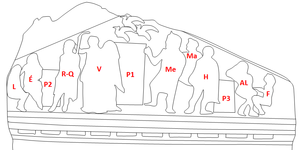
Schéma du fronton du temple de Quirinus représenté sur un fragment du relief Hartwig. Italiano: Schema del frontone del tempio di Quirino mostrato sul frammento del «
Le temple de Quirinus est un temple romain construit à Rome sur le Quirinal durant la République romaine et dédié à Quirinus, forme divinisée de Romulus.
Le temple de Quirinus est un temple romain construit à Rome sur le Quirinal durant la République romaine et dédié à Quirinus, forme divinisée de Romulus.